Indianapolis 500 traditions

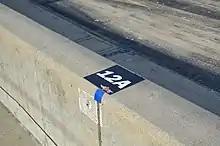
In the pit area at Indianapolis, there is no pit stall #13. It is substituted with #12A.

Numerous superstitions have developed at the Indianapolis 500 over the years. Most date back many decades, although some have lost a considerable amount of following. Among the prevailing superstitions in the modern day include the ongoing "Andretti curse" and "Curse of the Smiths" (see below).